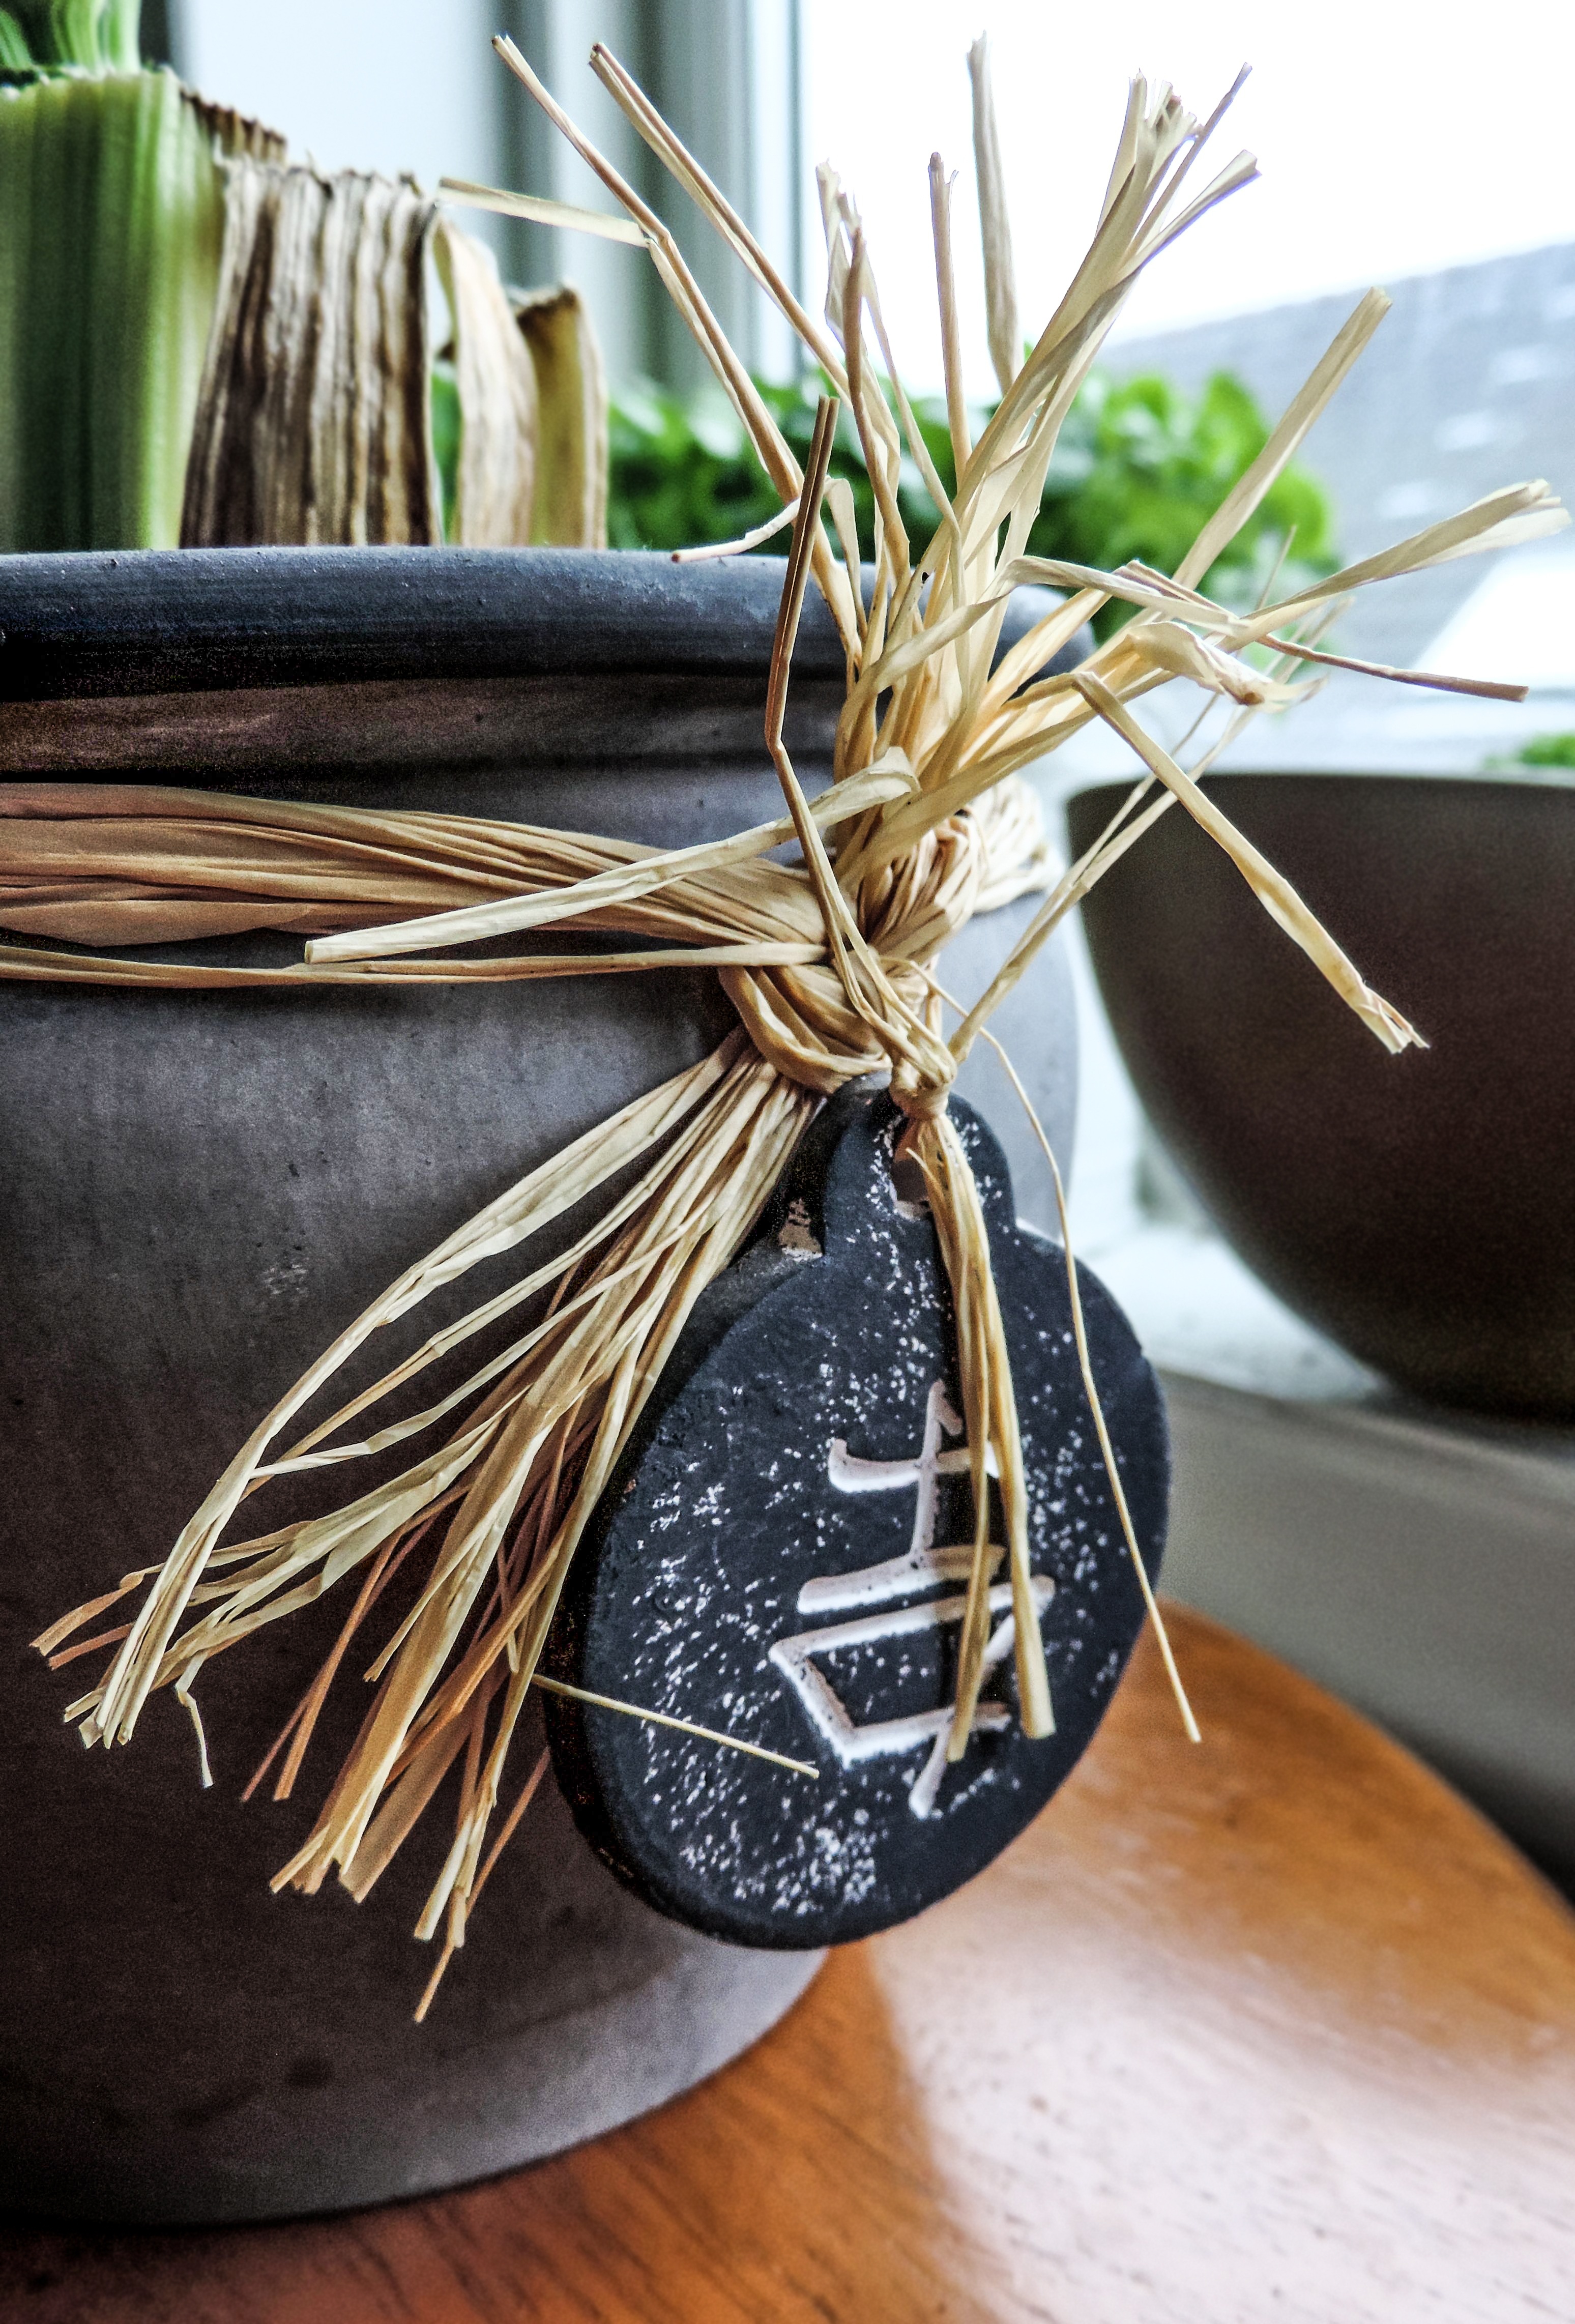
plant, flower, home, pot, food, spring, chinese, produce, care, coconut, potted, flowerpot, flowering plant, grass family, land plant